Answer in natural language. Considering the relative positions, is Television to the left or right of black wooden shelving unit? Choose between the following options: right or left
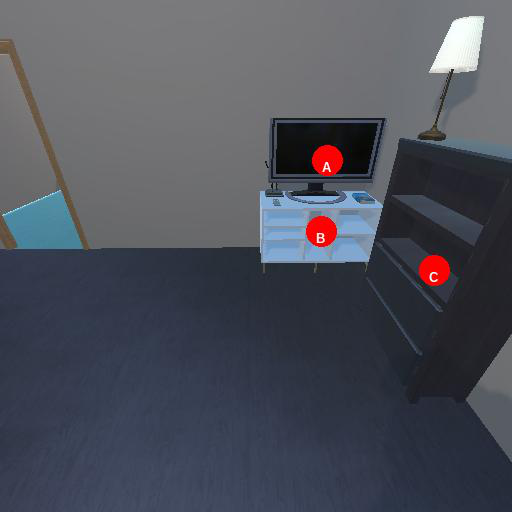
<answer>left</answer>